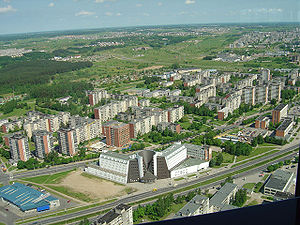
Karoliniškės / Galleri
Karoliniškės seniūnija er en seniūnija i Vilnius beliggende på højre side af Neris, vest for Žvėrynas seniūnija og nord for Lazdynai seniūnija.